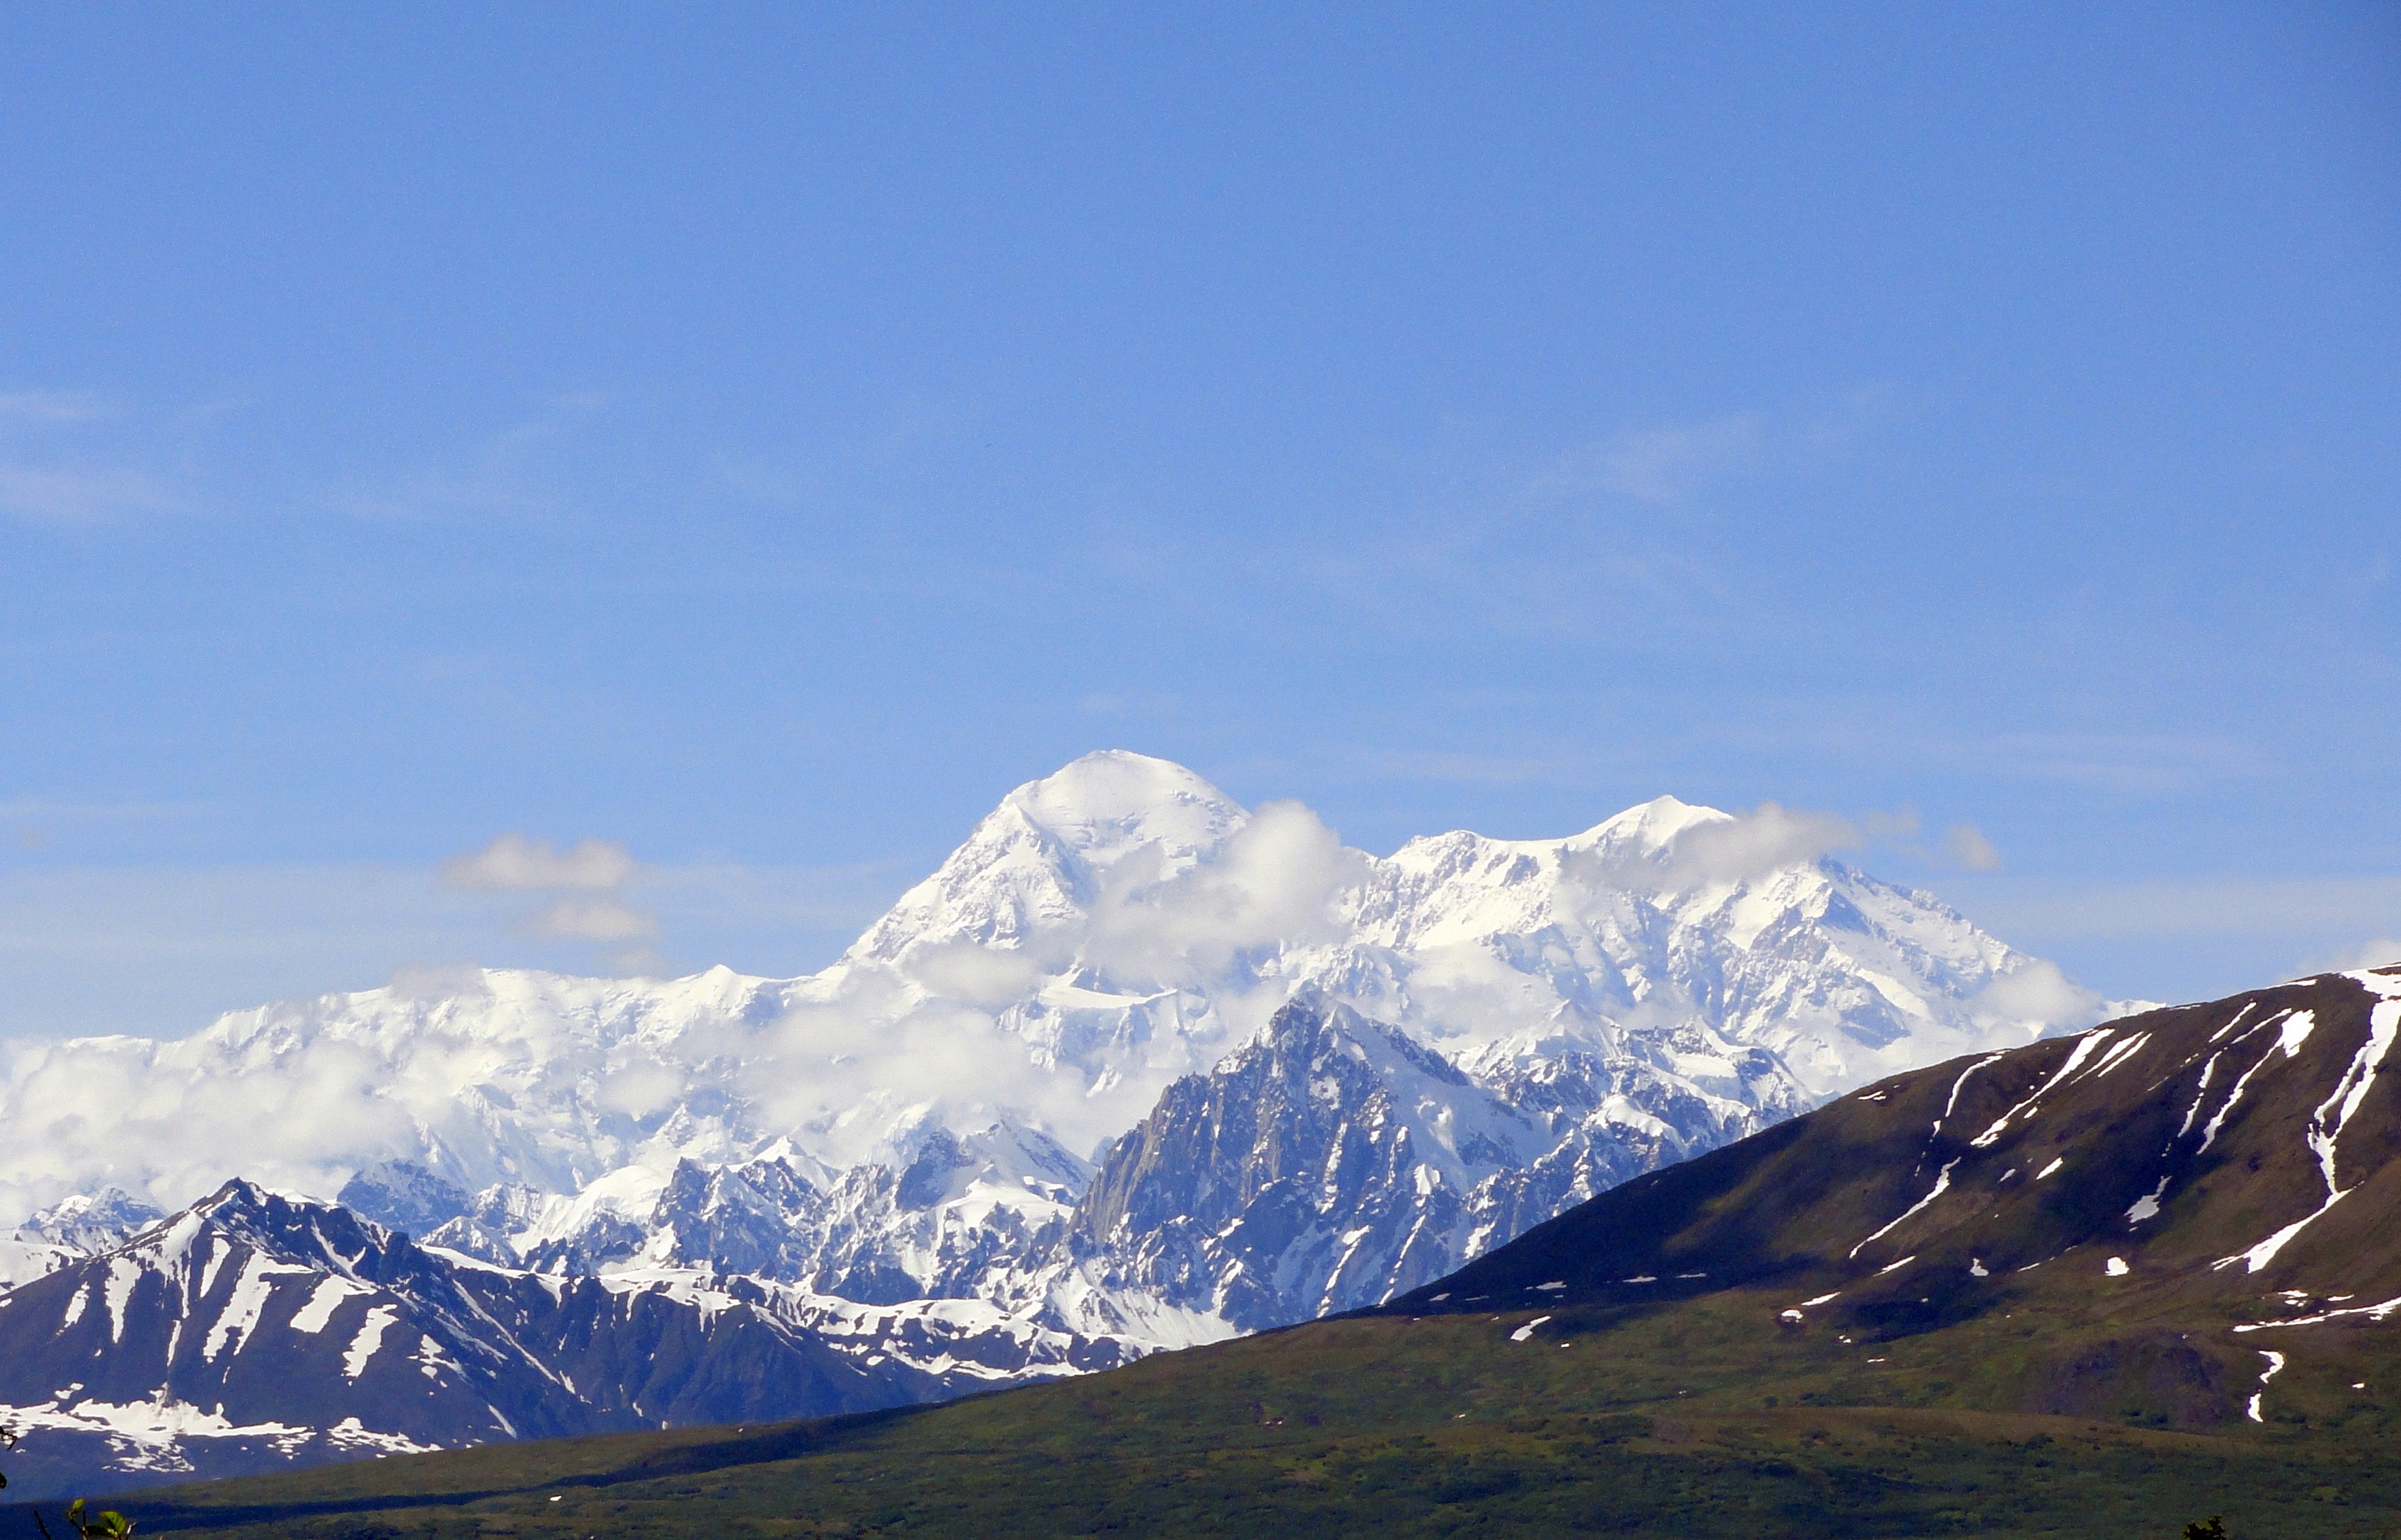
mountain, snow, cloud, mountain range, ridge, summit, alps, icy, plateau, fell, alaska, denali, landform, mckinley, mountain pass, mount mckinley, geographical feature, mountainous landforms